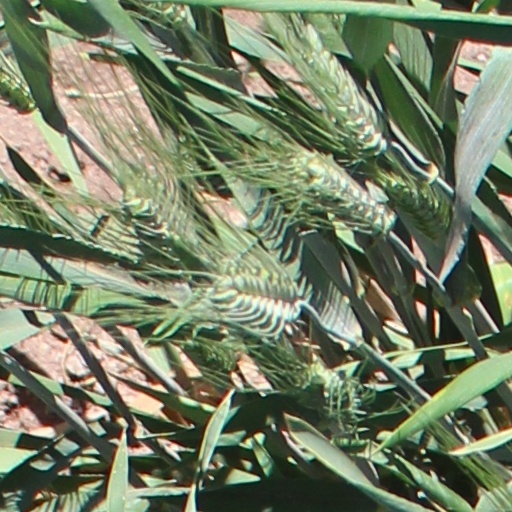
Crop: wheat